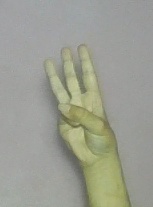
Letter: thaa